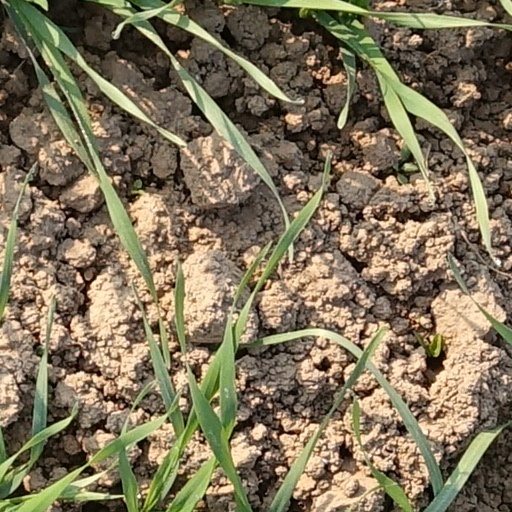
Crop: wheat